John Militon

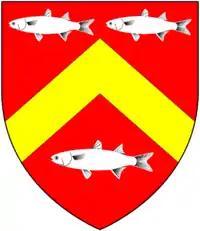
Canting arms of Militon: "Gules, a chevron or between three millets hauriant argent"

John Militon (died 1549; "alias" Job Militon) of Pengersick Castle in the parish of Breage in Cornwall, was Governor of Saint Michael's Mount, Cornwall, in 1547.